NorthTown Mall (Spokane, Washington)

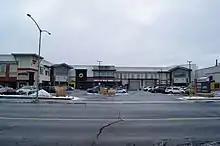
NorthTown Mall's renovated Queen Avenue entrance

Spokane-based The Crescent confirmed plans to open a department store at the shopping center in December 1961. With 38 tenants ready for business, Northtown opened with a grand opening celebration on March 29, 1962. The Crescent opened its store at the shopping center in mid-July. After completion, Northtown featured 41 tenants and employed more than 1,300 people.